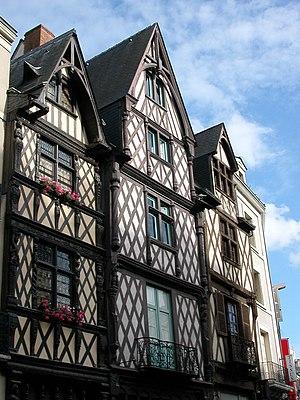
Maisons à colombage à Angers, rue de l'Oisellerie.
Ce tableau présente la liste de tous les monuments historiques classés ou inscrits dans la ville d’Angers en France.